Phil Donkin

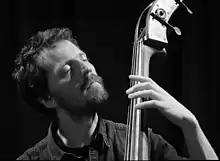
Photo of Phil Donkin

Phil Donkin (born November 1980 in Sunderland, England) is a British jazz bassist.